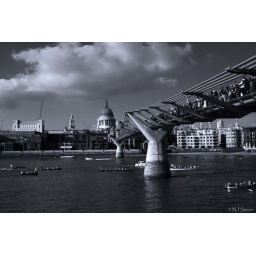
London in black & white